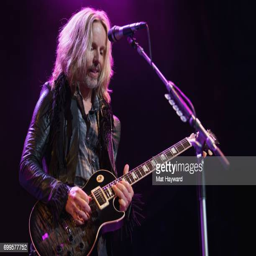
hard rock artist of hard rock artist performs on stage